John Drinkwater Bethune

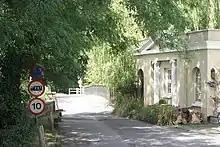
The entrance to Thorncroft Manor, his last home

His last years were spent at Thorncroft Manor, just outside Leatherhead, where although almost totally blind he carried on his literary work. Dying there on 16 January 1844, he was buried at the Church of St Mary & St Nicholas, Leatherhead.